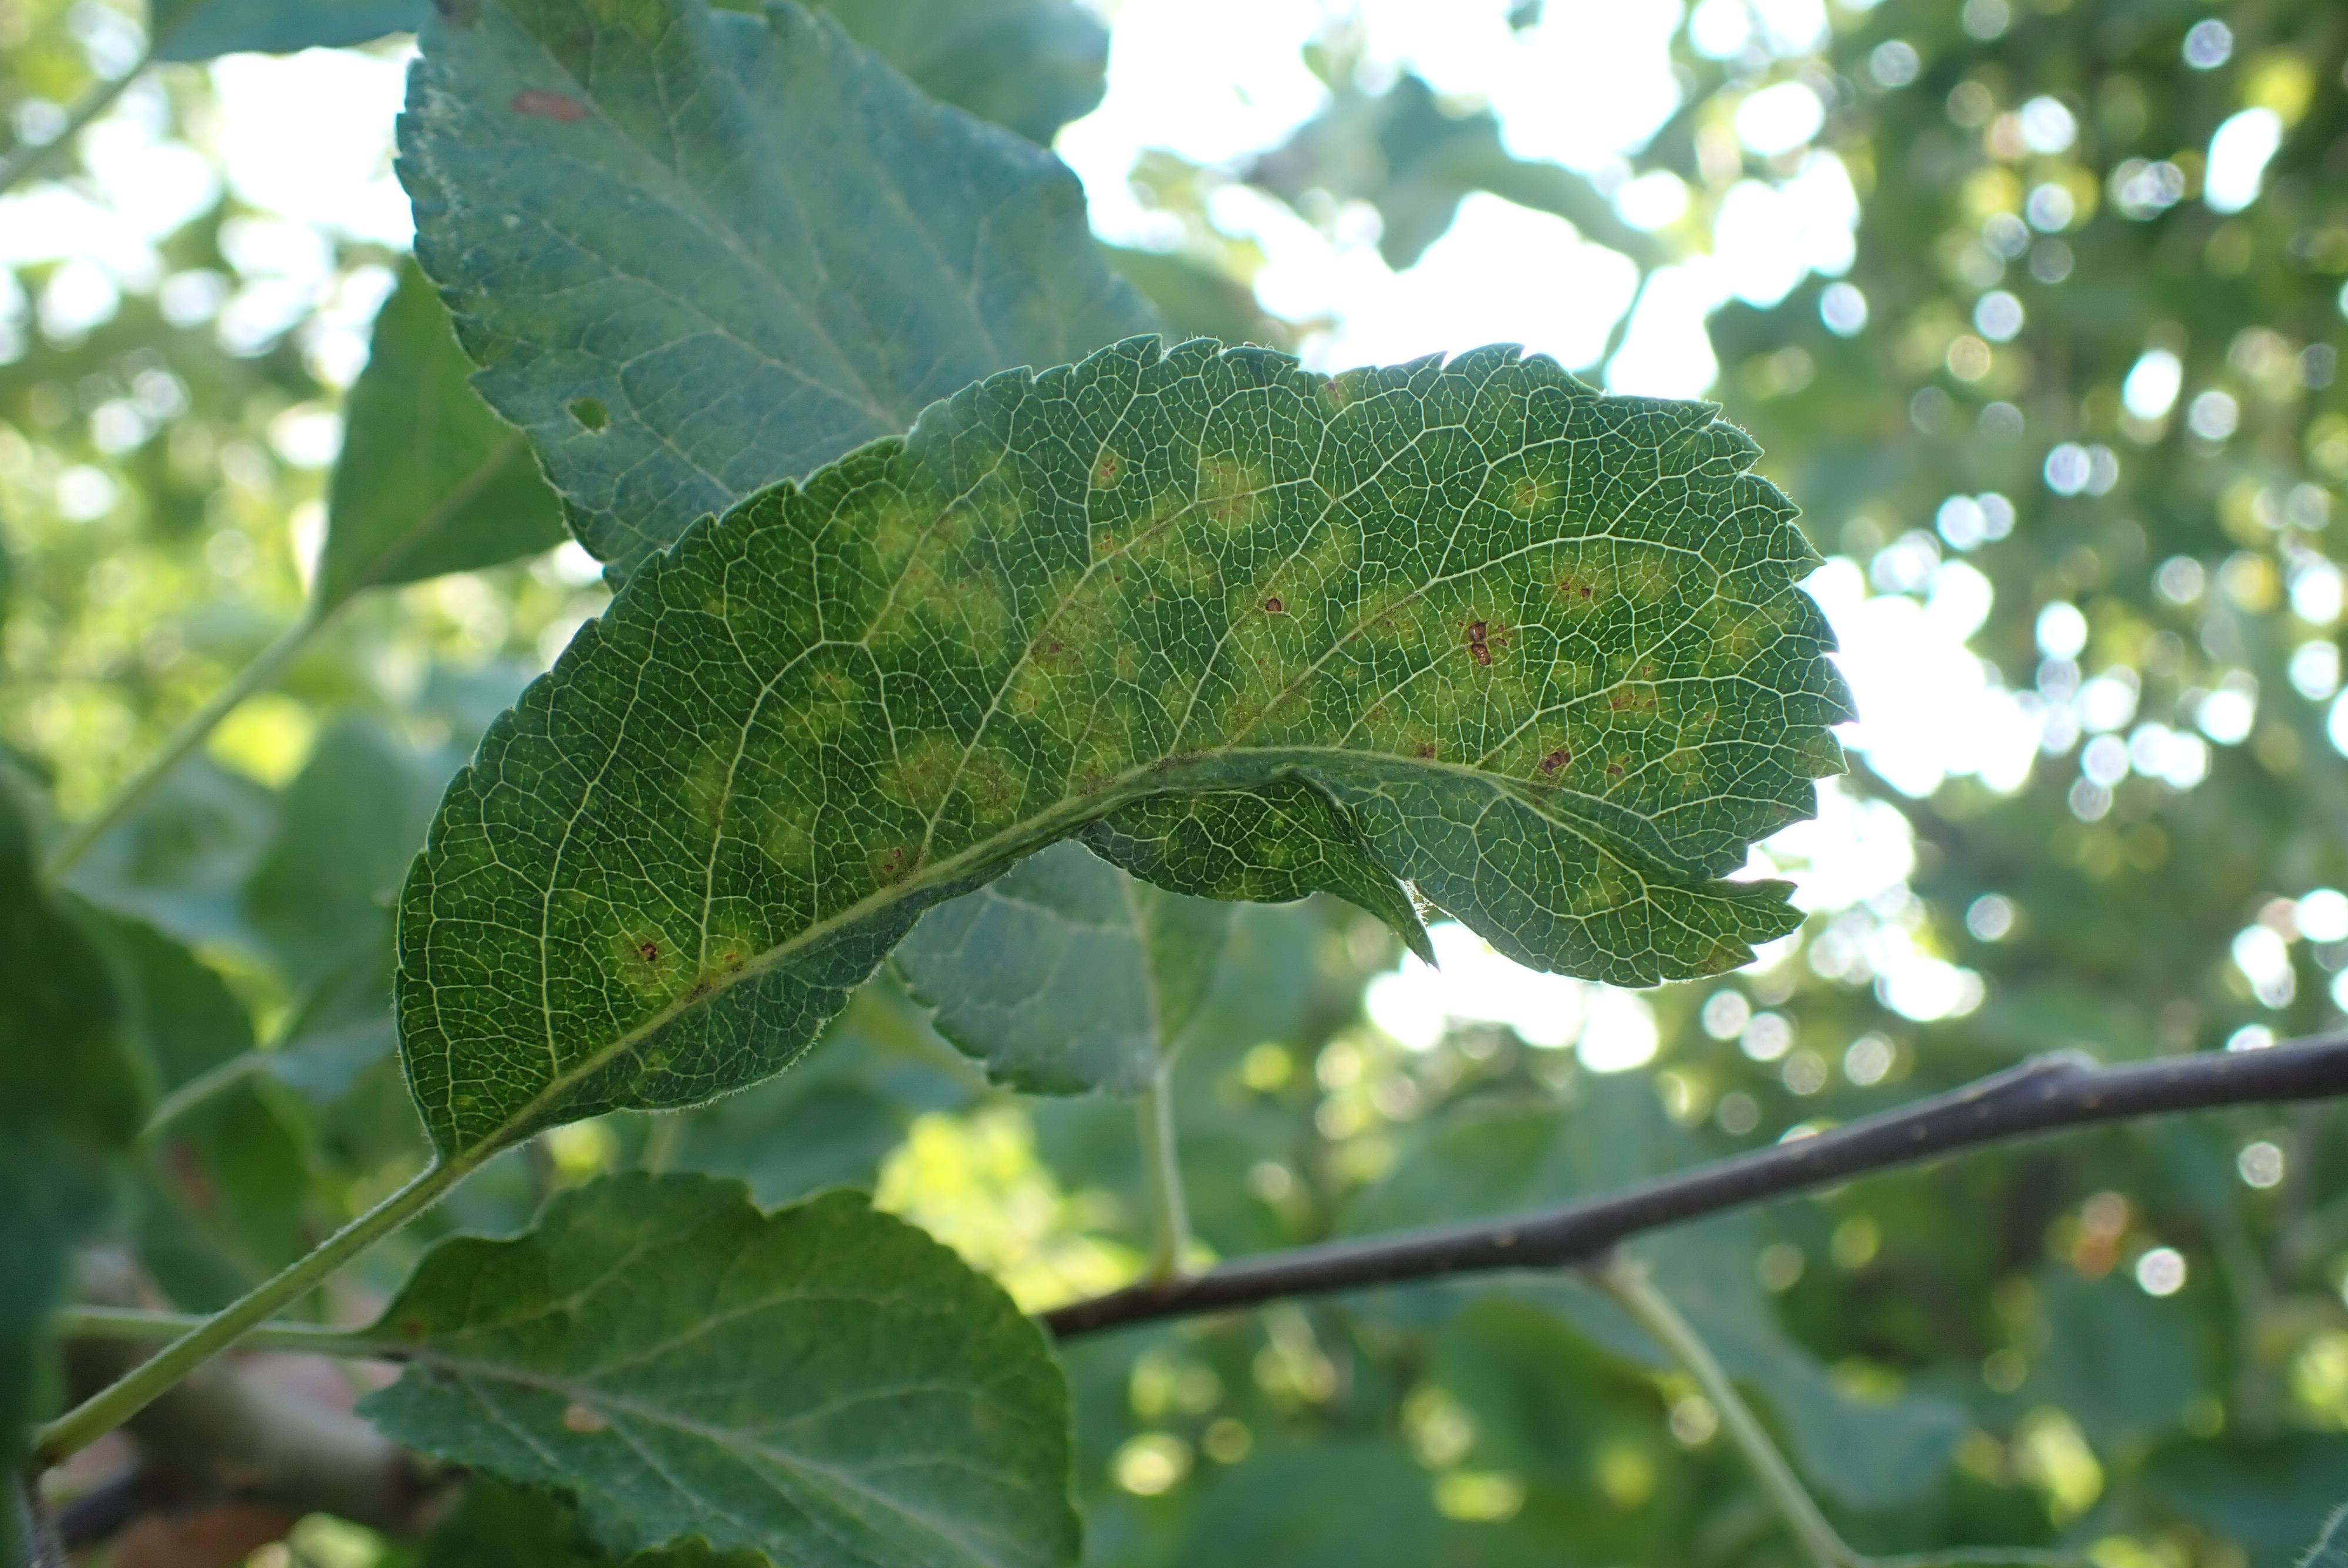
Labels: scab